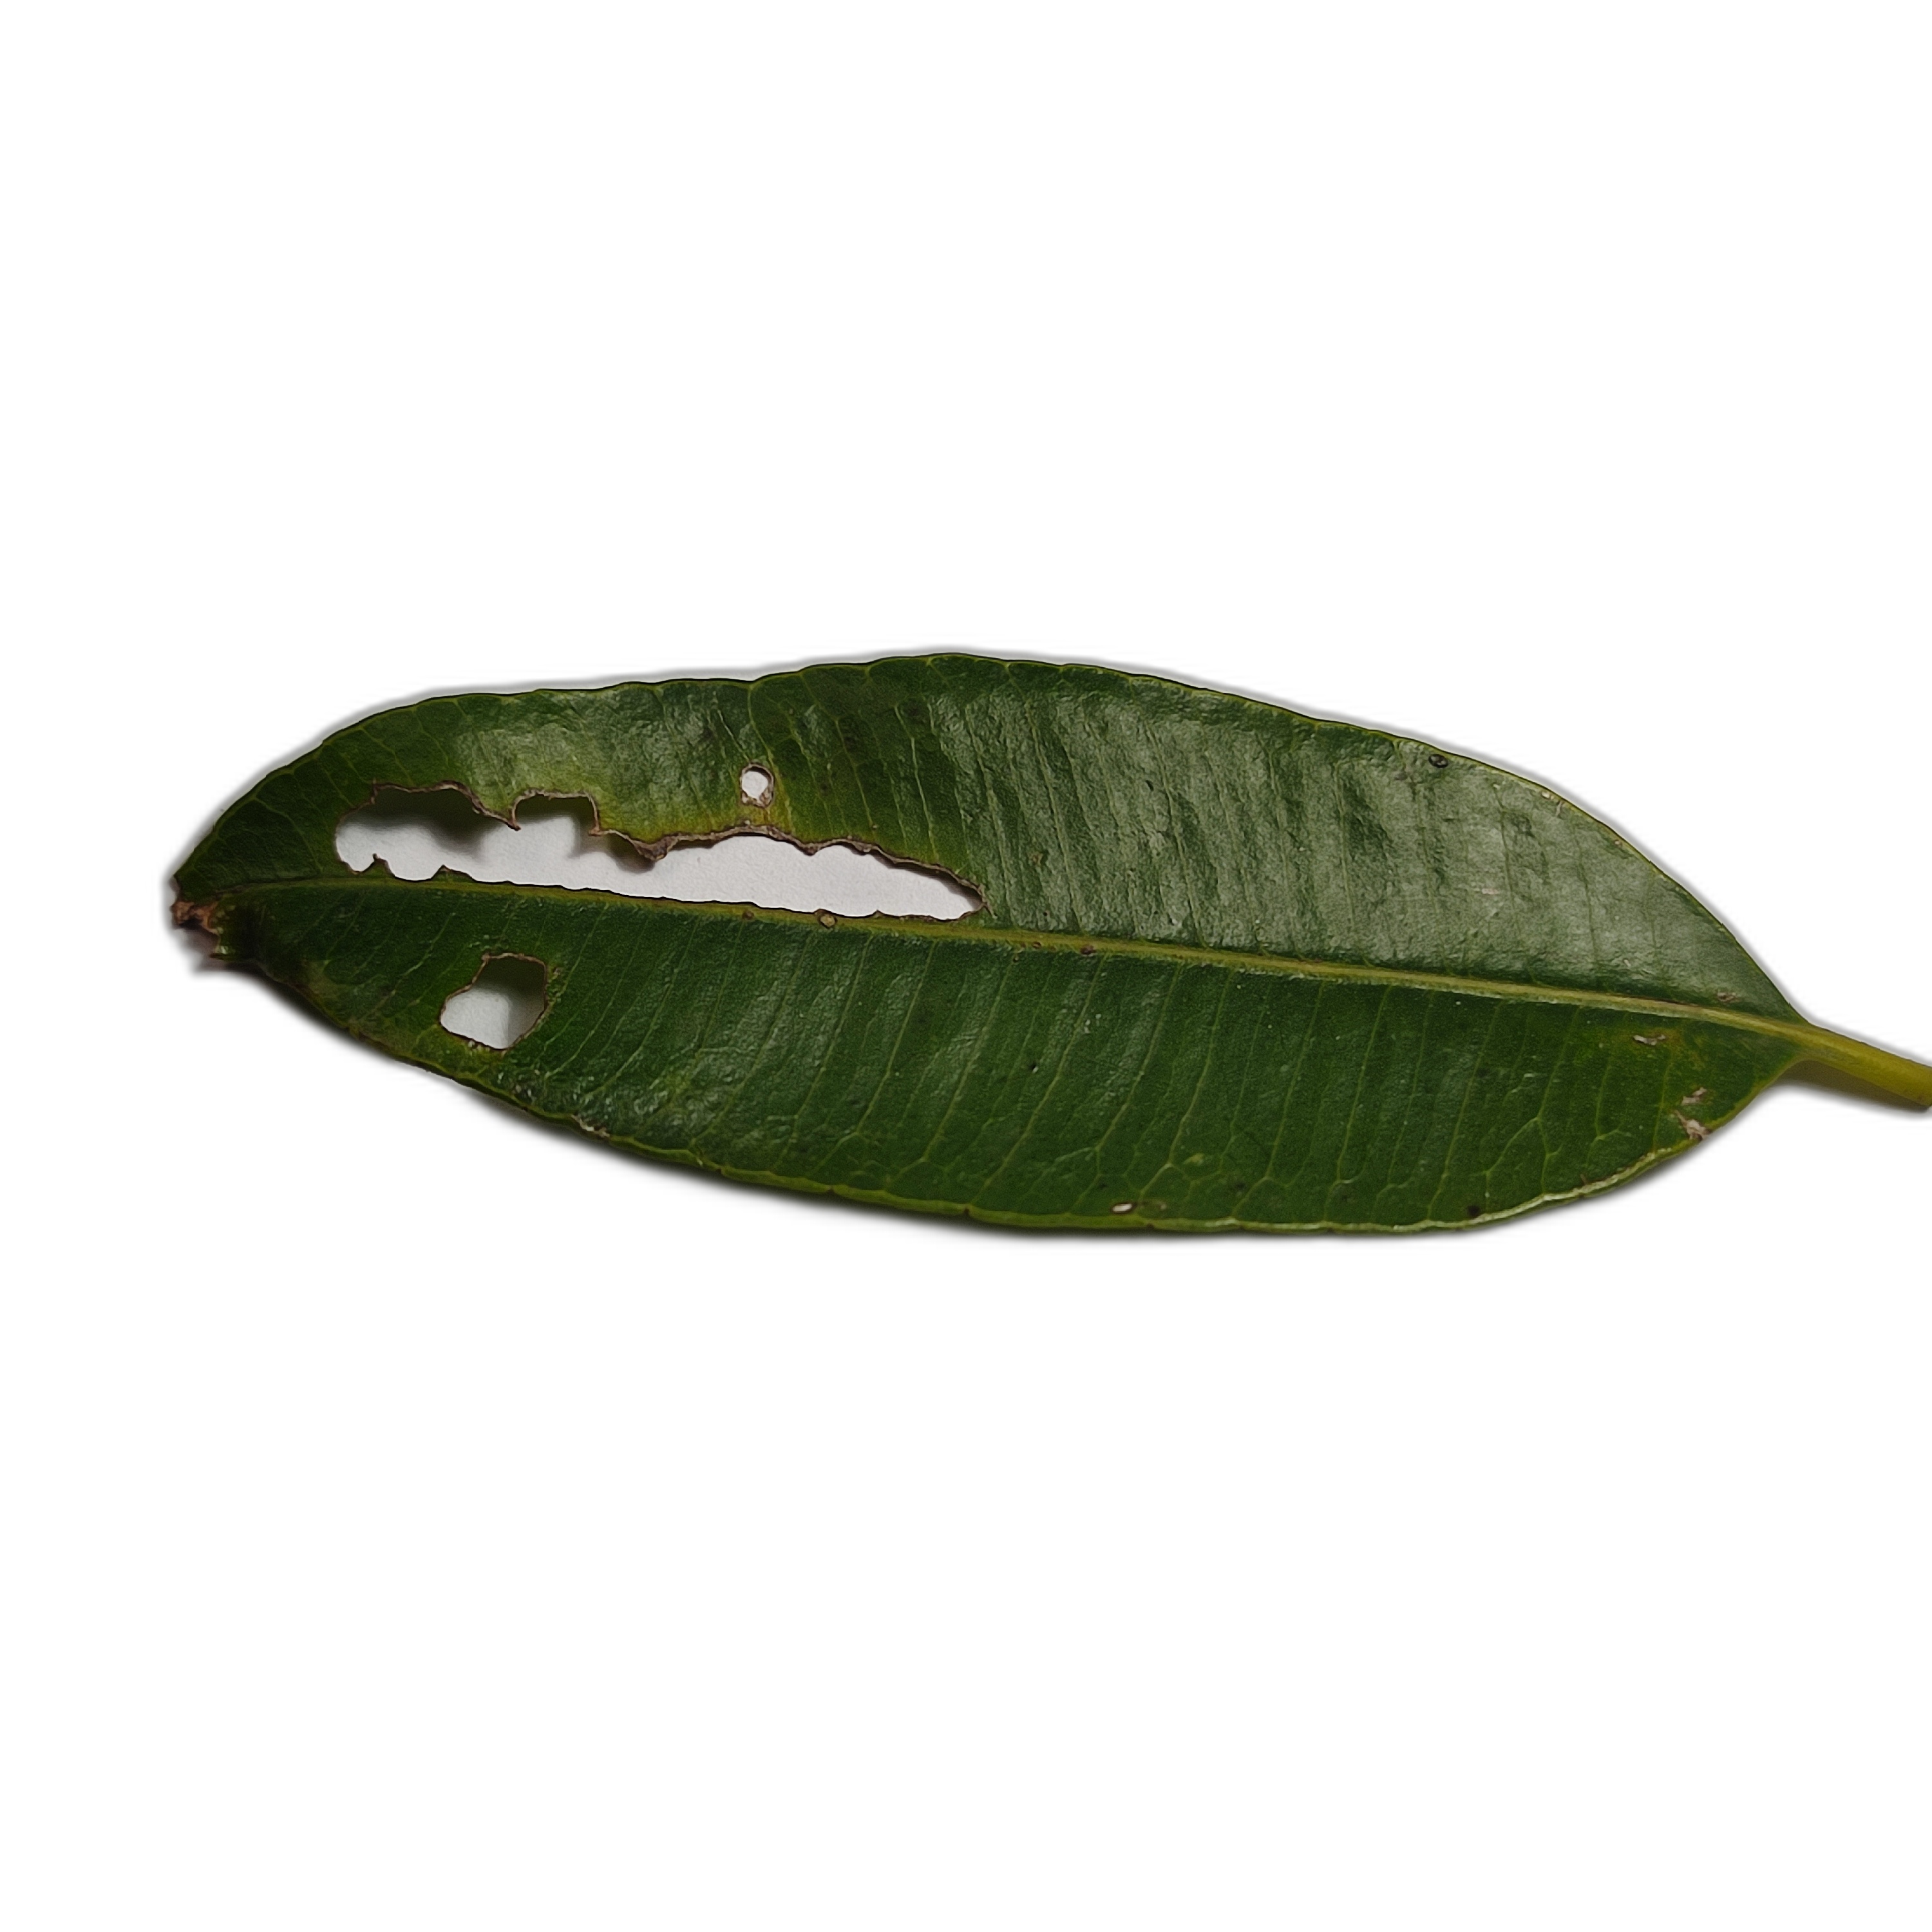
Label: not_healthy